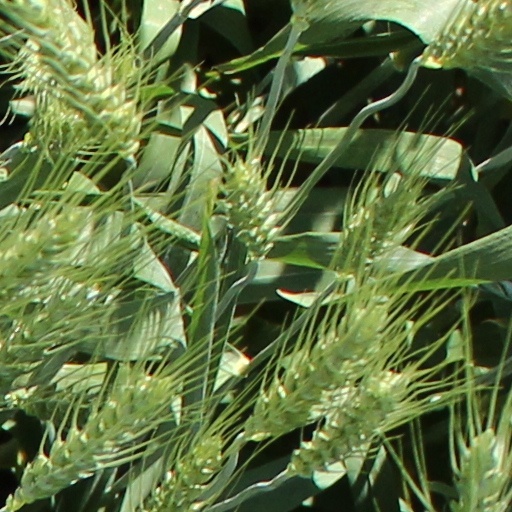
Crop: wheat